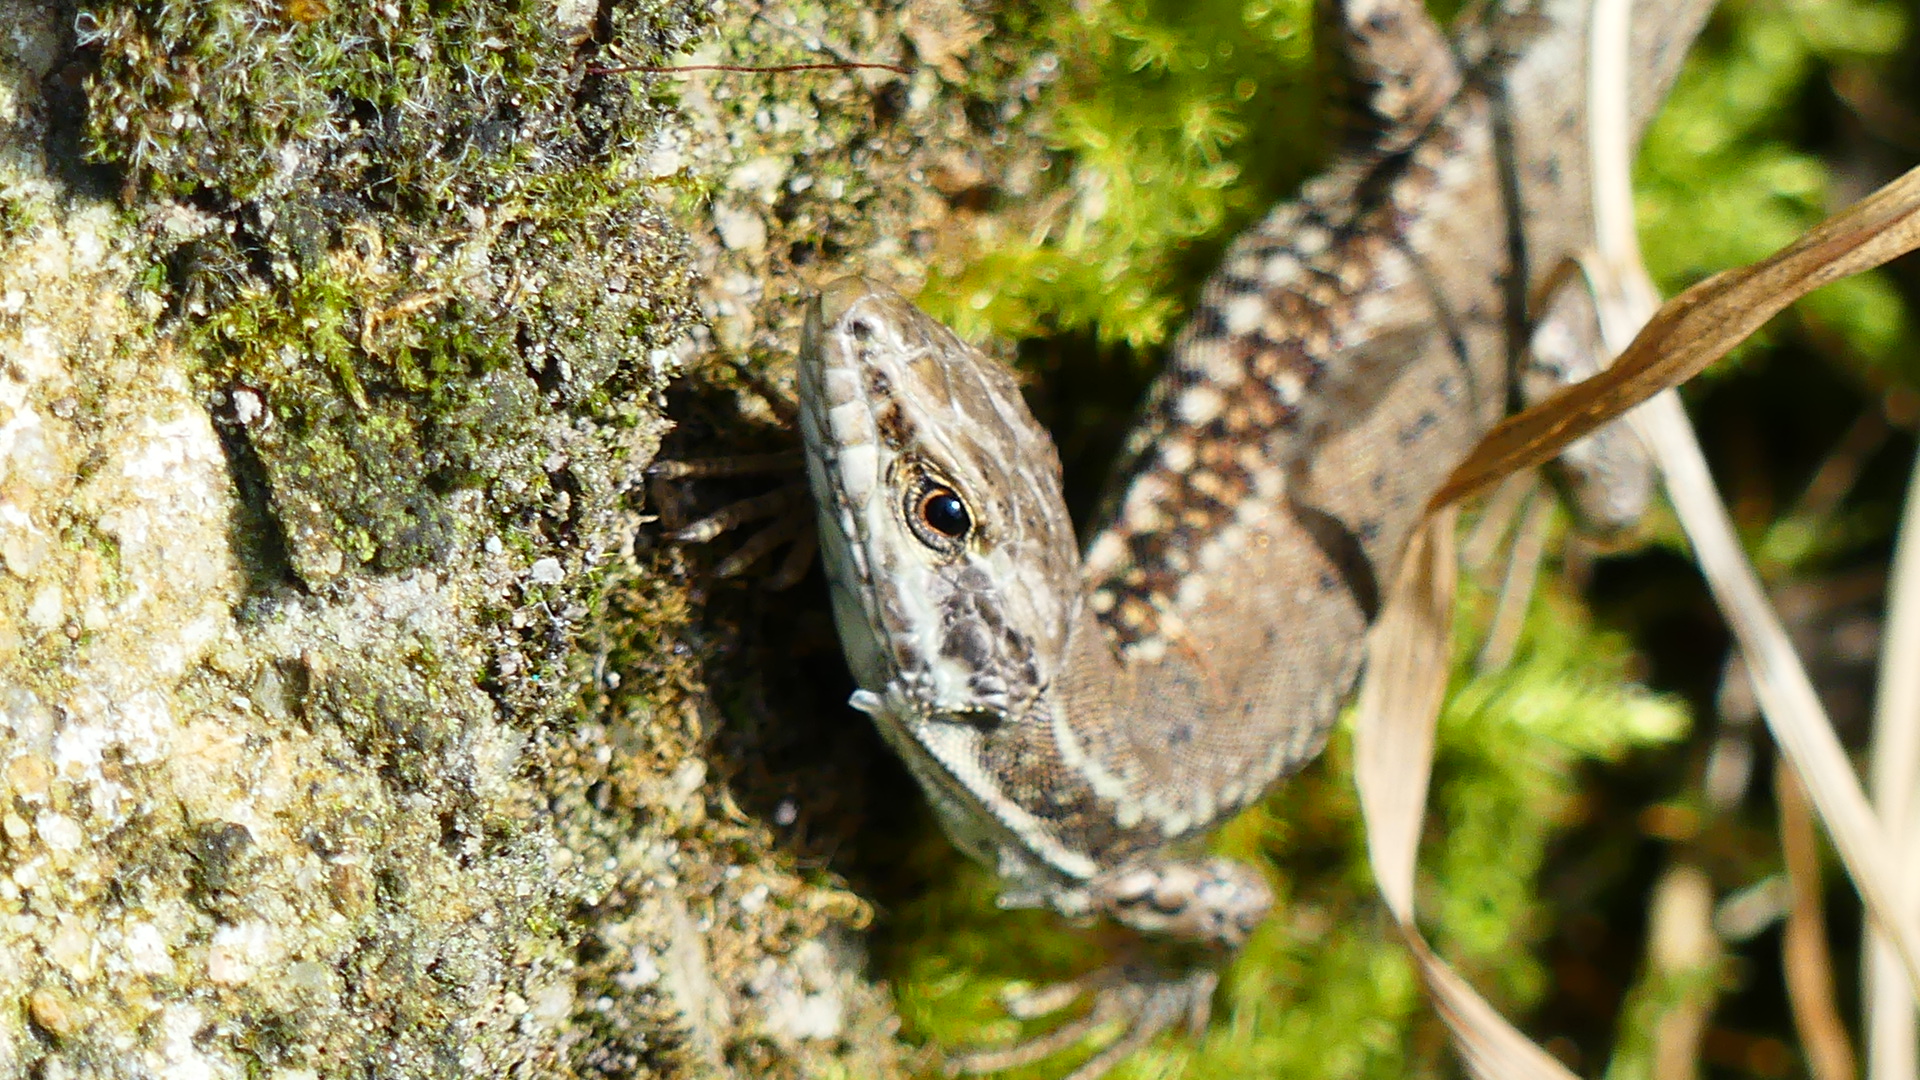
animal, plant, reptile, insect, organism, scaled reptile, lizard, snake, wall lizard, terrestrial animal, amphibian, terrestrial plant, moths and butterflies, serpent, pollinator, invertebrate, event, grass, macro photography, dragon lizard, colubridae, pattern, moth, soil, lacerta, gekkonidae, skink, True frog, iguania, tree